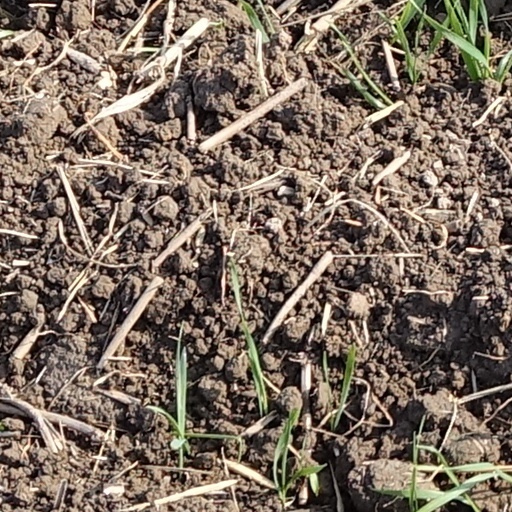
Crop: wheat